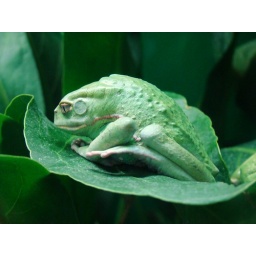
A green tree frog hangs out at the Toronto zoo in their frog exhibit.